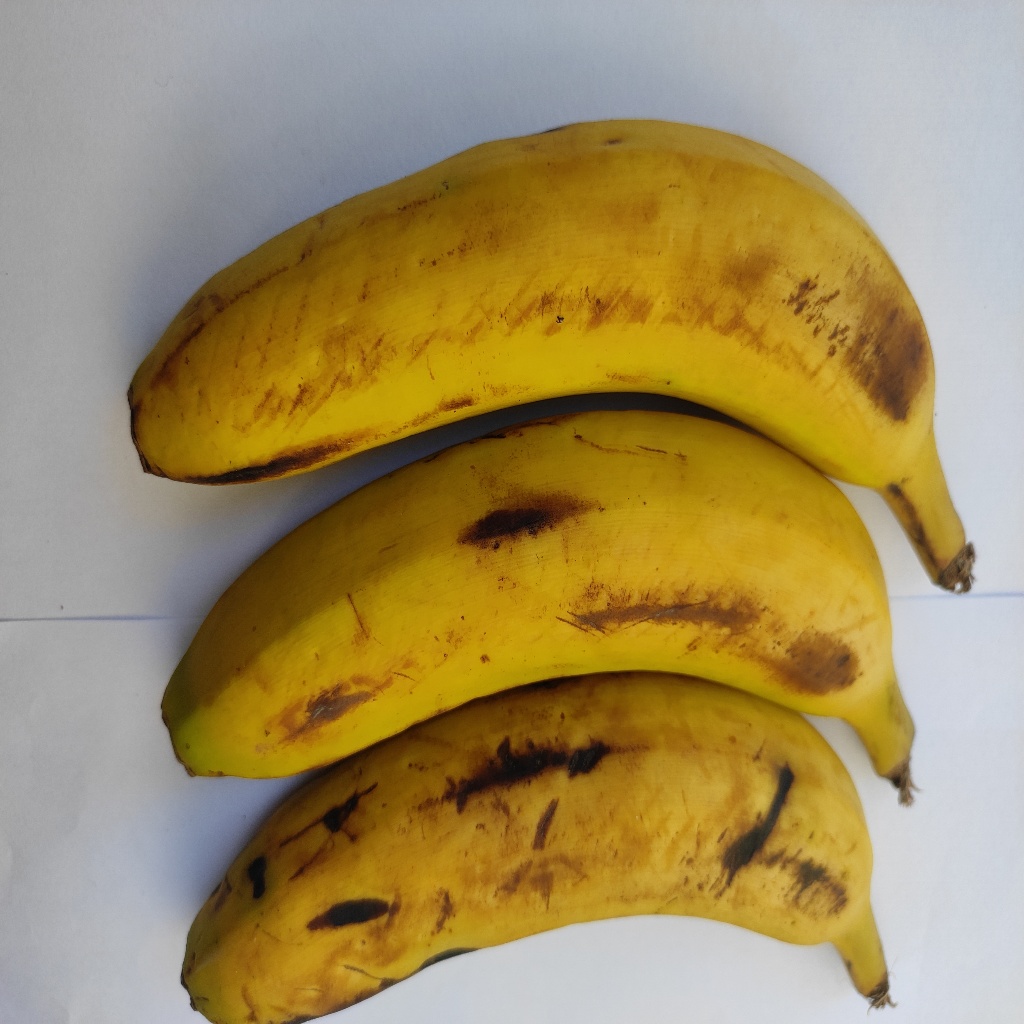
Crop: banana
Quality class: Class_B